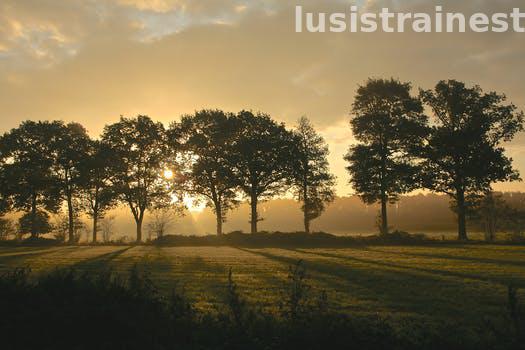
Label: Watermark